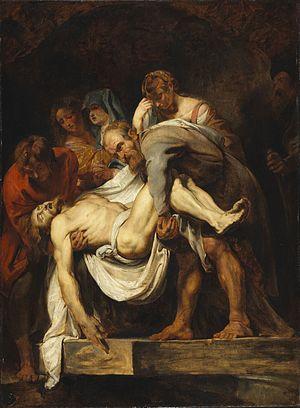
La Mise au tombeau est un tableau de Caravage peint entre 1602 et 1604 et conservé aux Musées du Vatican à Rome. C'est l'un des tableaux les plus fameux du peintre lombard, qu'il exécute au cours de son séjour romain et qui lui vaut une critique unanimement positive dès sa création : de nombreux artistes importants en effectuent d'ailleurs des copies au fil des siècles, de Rubens jusqu'à Paul Cézanne.